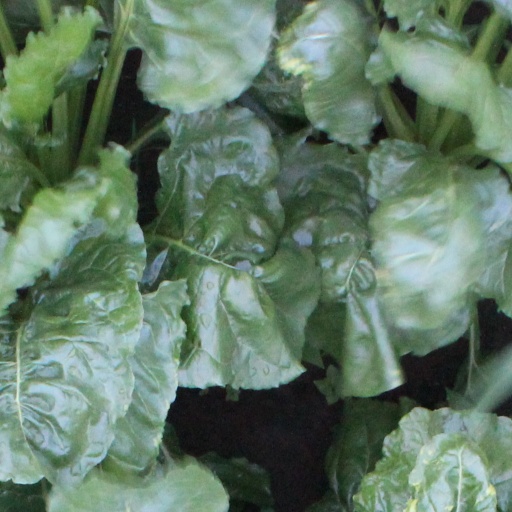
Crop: sugar beet